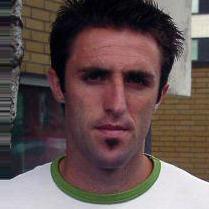
Age: 28